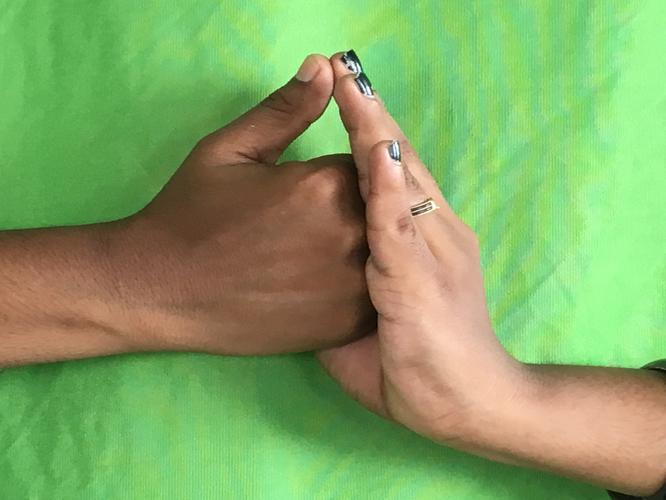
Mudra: Shanka
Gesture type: double_hand